Balboa Fun*Zone

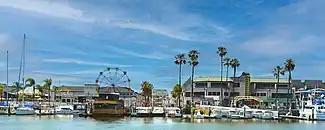
The album is titled after the Balboa Fun Zone amusement area of Balboa Peninsula, Newport Beach (pictured in 2010). The album cover is a photograph of the Fun Zone taken at night, showing the lights from the Ferris wheel and other attractions.

Soto and Rikk Agnew wrote the material for the band's next album, moving away from the Adolescents' prior hardcore punk sound and themes of politics and adolescent desperation in favor of exploring more openly melodic pop rock influences and writing songs that reflected their personal experiences. "Punk, which started out as being a totally liberating kind of music, can put a lock on you", Soto said. Agnew agreed: "The original idea of punk was individuality and breaking limits. So why not go out and break your own limits?"